Star Chamber

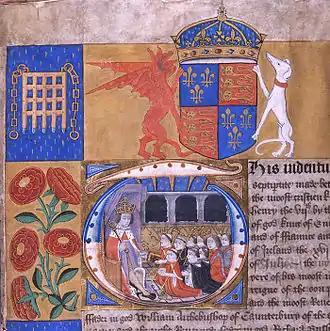
A document of 1504 showing King Henry VII sitting in the Star Chamber and receiving William Warham, Archbishop of Canterbury, Richard Foxe, Bishop of Winchester, and clerics associated with Westminster Abbey and St Paul's Cathedral, as well as the Mayor of London

The first reference to the "star chamber" is in 1398, as the "Sterred chambre"; the more common form of the name appears in 1422 as "le Sterne-chamere". Both forms recur throughout the fifteenth century, with "Sterred Chambre" last attested as appearing in the Supremacy of the Crown Act 1534 (establishing the English monarch as head of the Church in England). It was housed in a three-storied building with at least three rooms and kitchen. The origin of the name has usually been explained as first recorded by John Stow, writing in his "Survey of London" (1598), who noted "this place is called the Star Chamber, at the first all the roofe thereof was decked with images of starres gilted". Gold stars on a blue background were a common medieval decoration for ceilings in richly decorated rooms: the Star Chamber ceiling itself is still to be seen at Leasowe Castle, Wirral, and similar examples are in the Scrovegni Chapel in Padua and elsewhere.